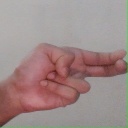
अक्षर: ह